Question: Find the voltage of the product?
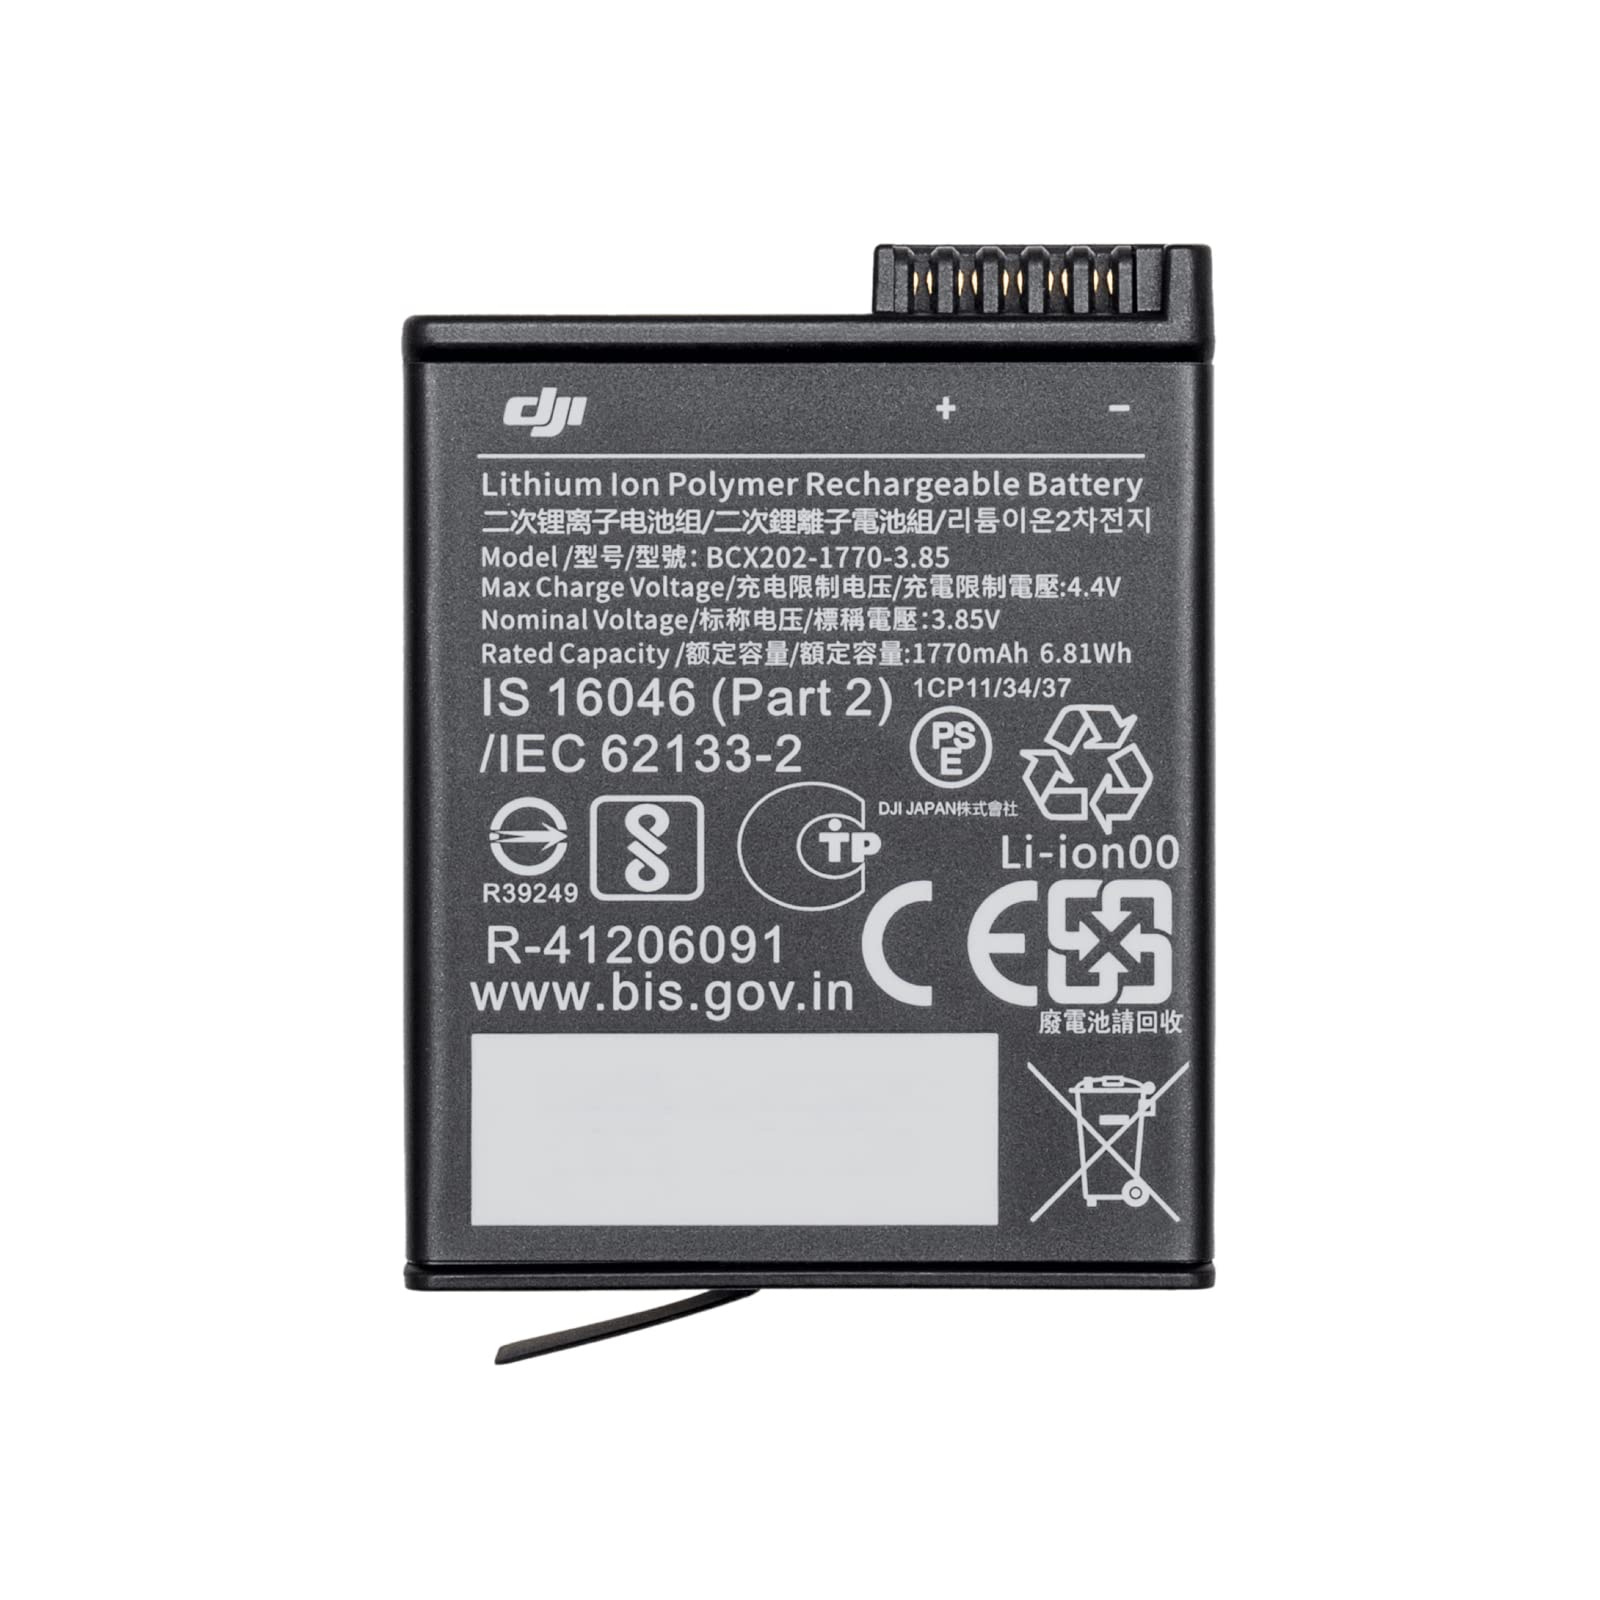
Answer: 4.0 volt